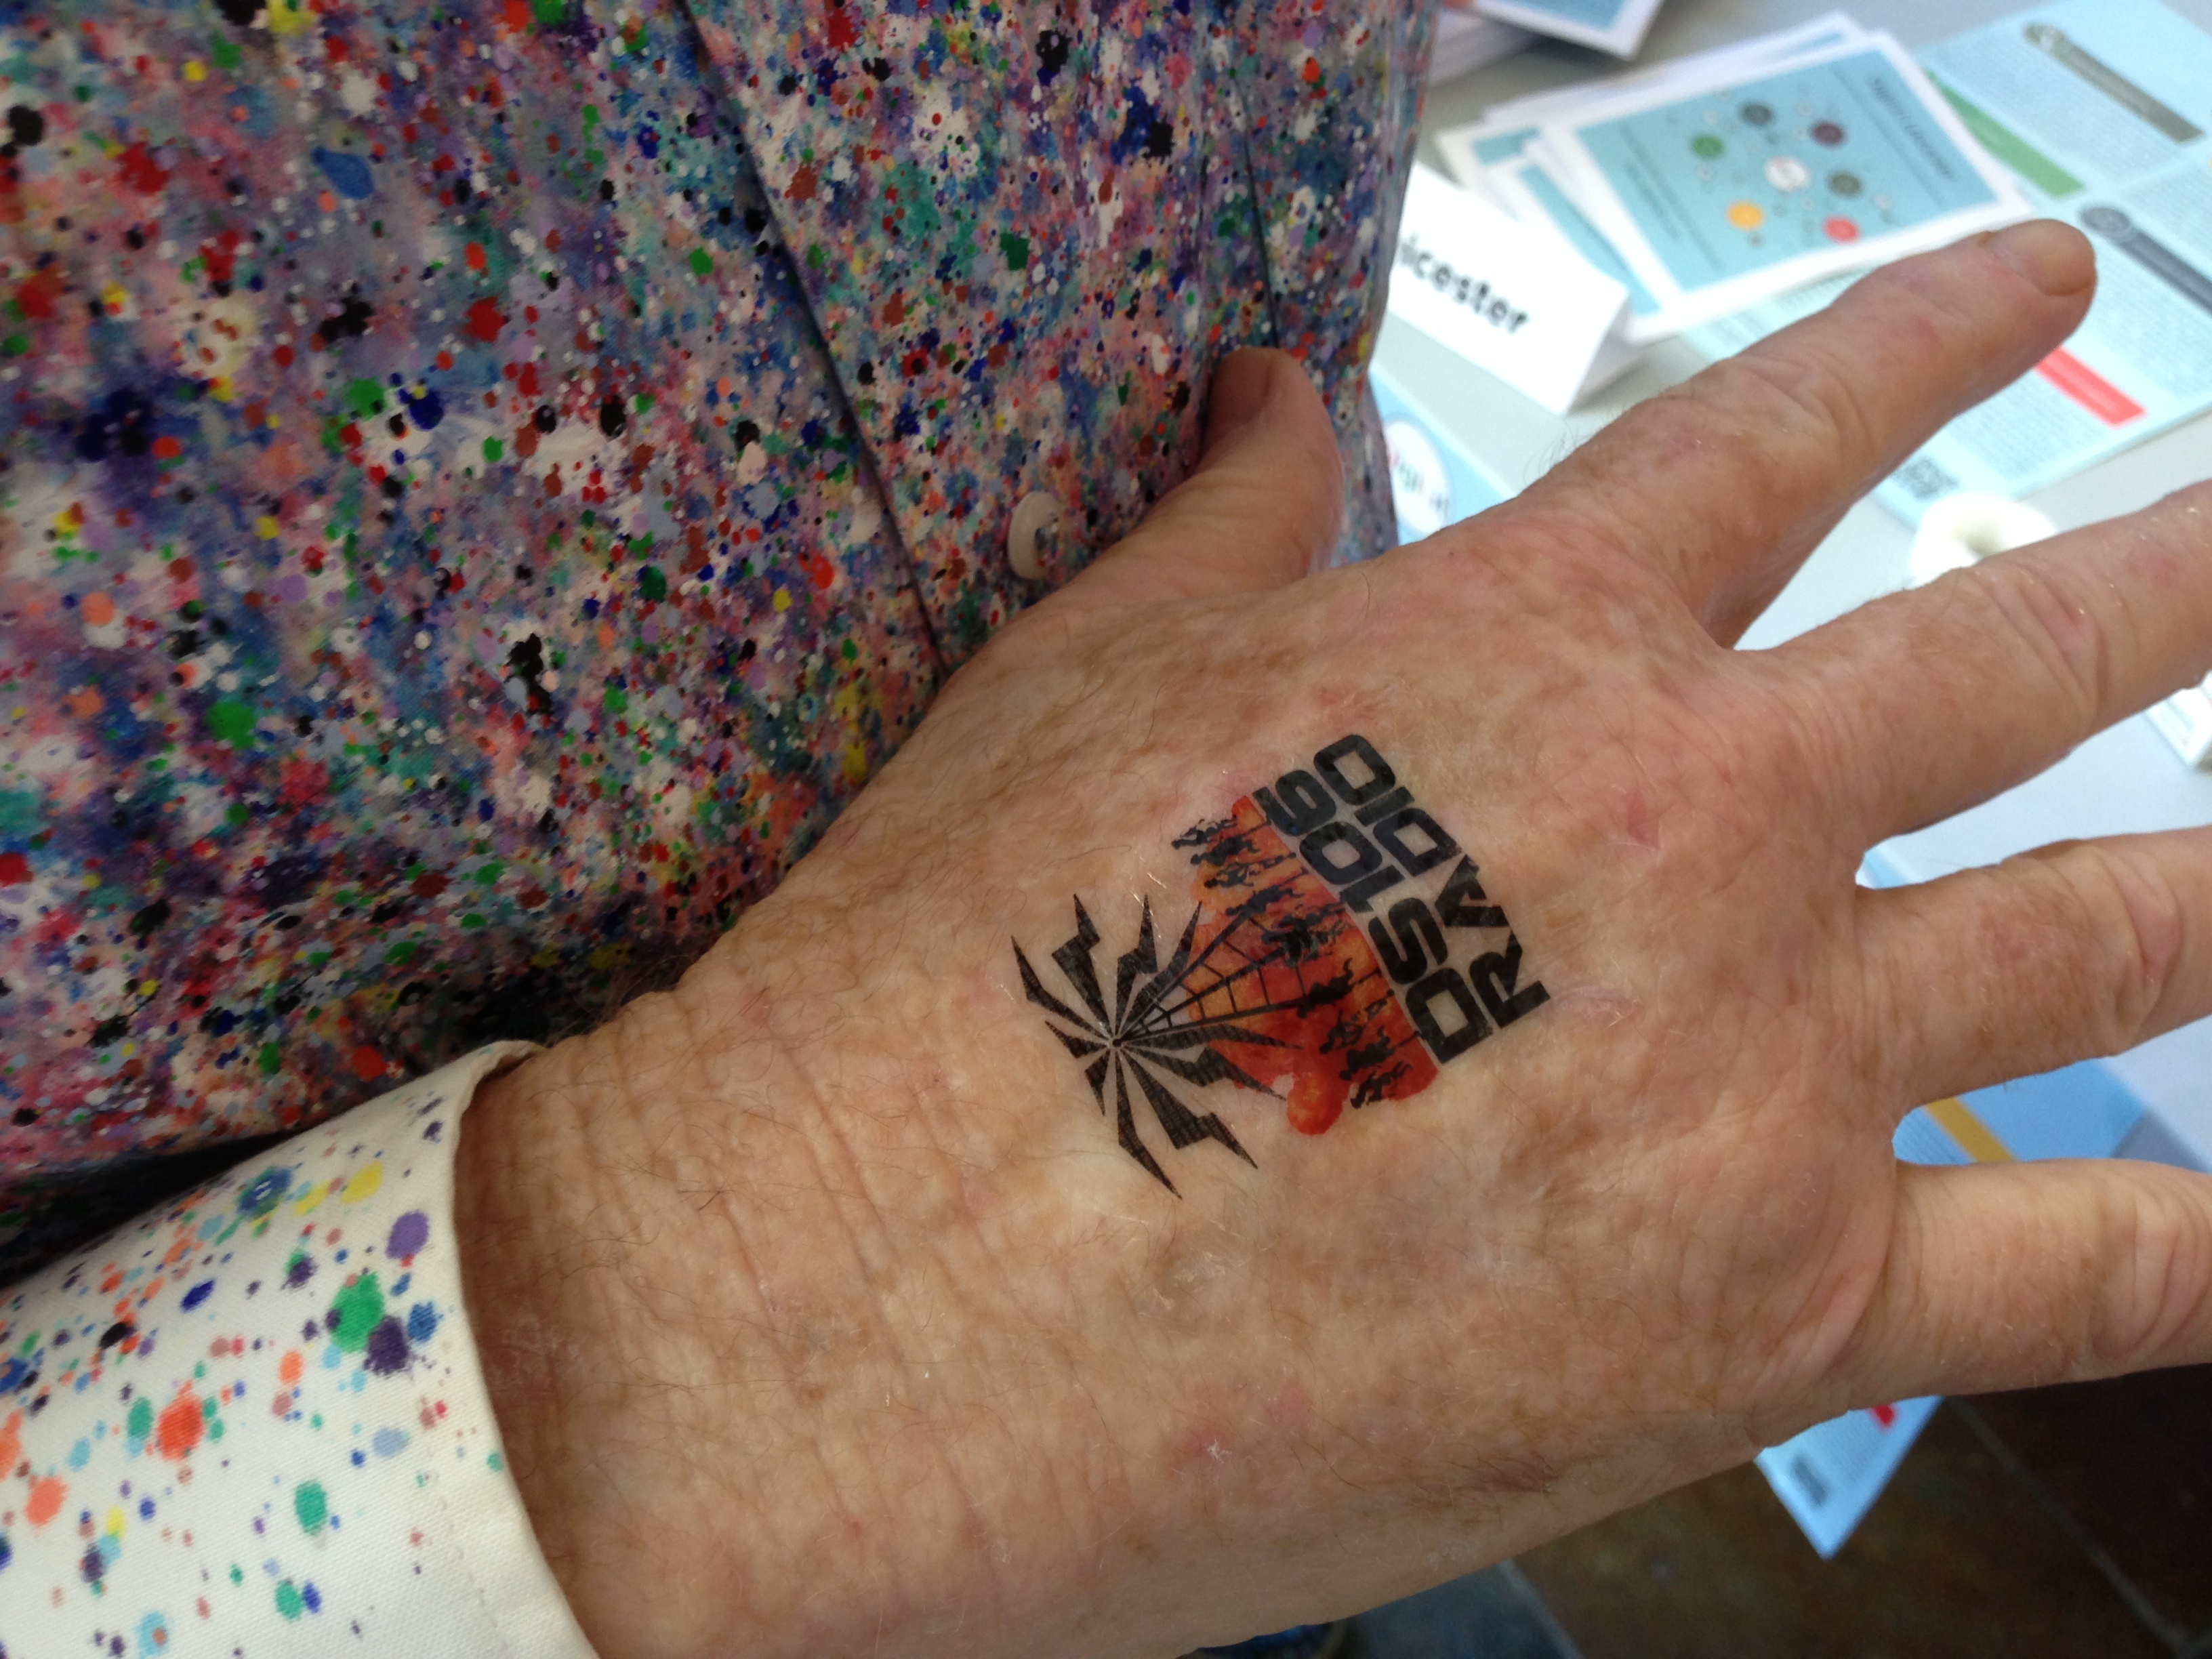
hand, pattern, finger, tattoo, henna, arm, nail, design, mehndi